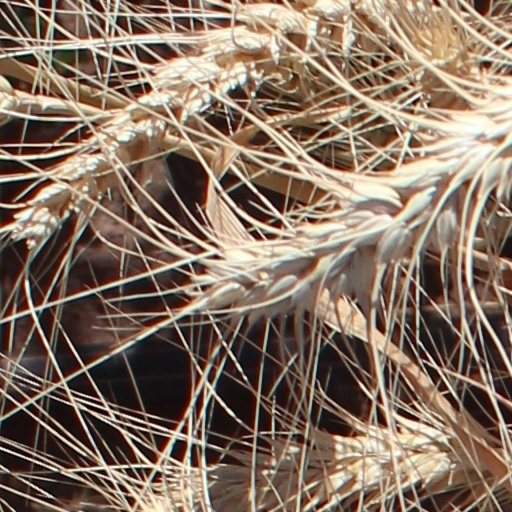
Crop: wheat